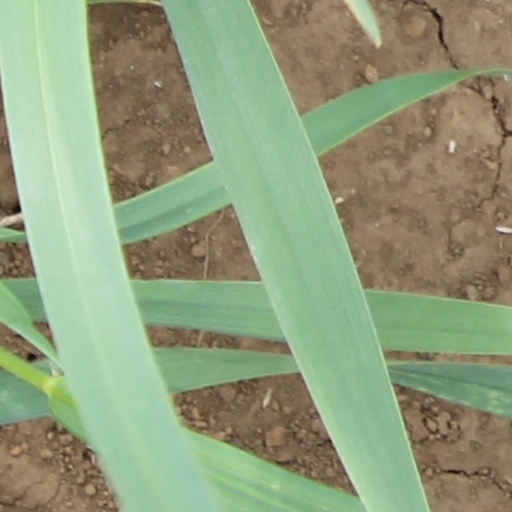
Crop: wheat